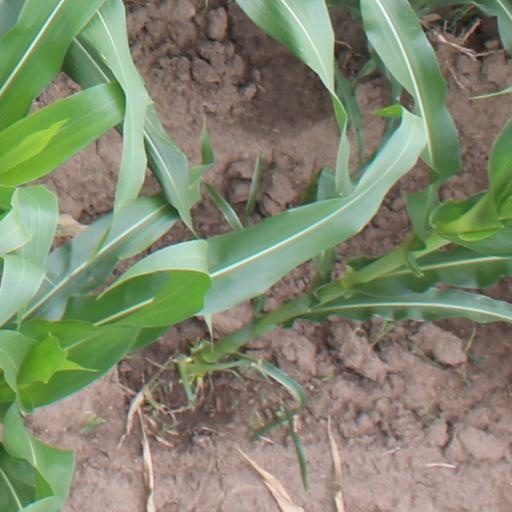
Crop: maize; corn